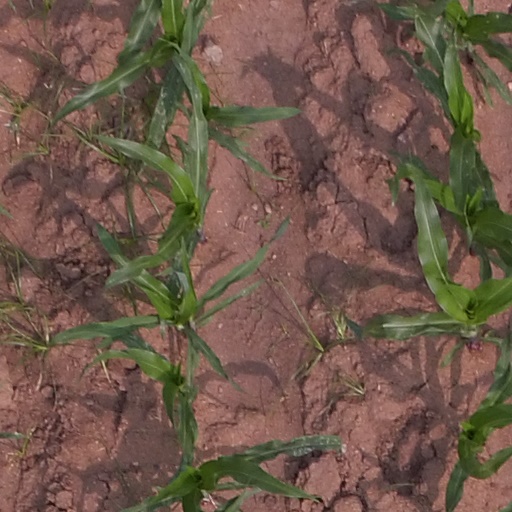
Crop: maize; corn